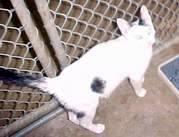
cat